Françoise Abanda

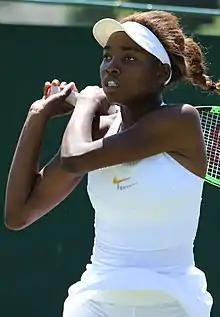
Abanda at the 2018 Wimbledon qualifying

Françoise Abanda (born February 5, 1997) is a Canadian professional tennis player. She reached her highest WTA singles ranking of 111 on October 9, 2017, and her highest WTA doubles ranking of 197 on September 8, 2014. She achieved a career-high combined junior rank of No. 4 on April 29, 2013